Eugène Gilbert

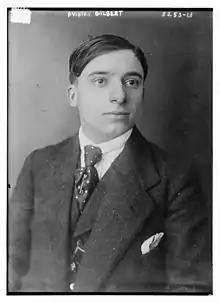

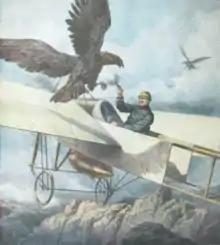
Painting of Gilbert's 1911 encounter with an eagle over Pyrenees.

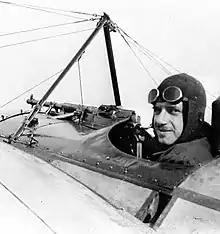
Eugène Gilbert in the cockpit during WW1, 1915.

Sous Lieutenant Eugène Gilbert (19 July 1889 – 17 May 1918) was a World War I flying ace credited with five aerial victories. He had also been a famous pioneer pre-war racing pilot, flying in many countries throughout Europe.